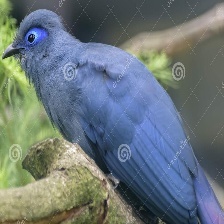
Species: BLUE COAU
Scientific name: COUA CAERULEA